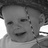
Emotion: happy